Alex Tanguay

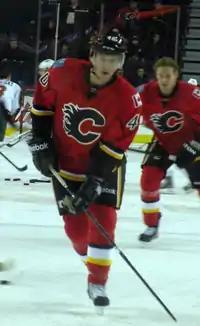
Tanguay prior to a game in 2011

Tanguay opted to return to Calgary, signing a one-year, $1.7 million contract for the season. He said that the Flames, who were now coached by Brent Sutter, were one of his top choices and that he felt he had unfinished business with the team. Tanguay added that the team expressed confidence in his abilities even as others doubted him following his injuries. The decision proved successful, as Tanguay re-established himself as one of his team's top offensive players. He finished second to Jarome Iginla in team scoring with 69 points, and led the Flames with 47 assists. Following the season, the Flames signed him to a five-year contract extension worth $17.5 million.